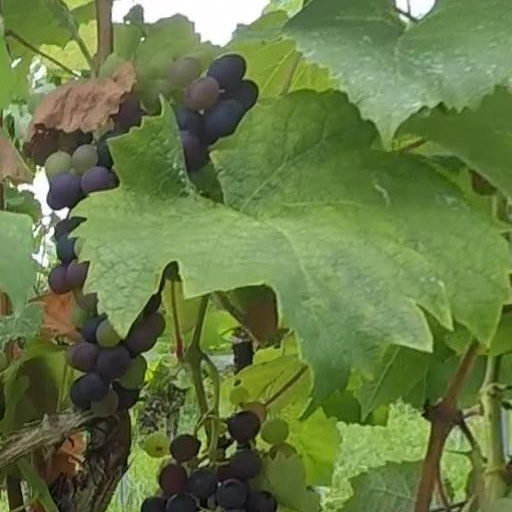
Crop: grape